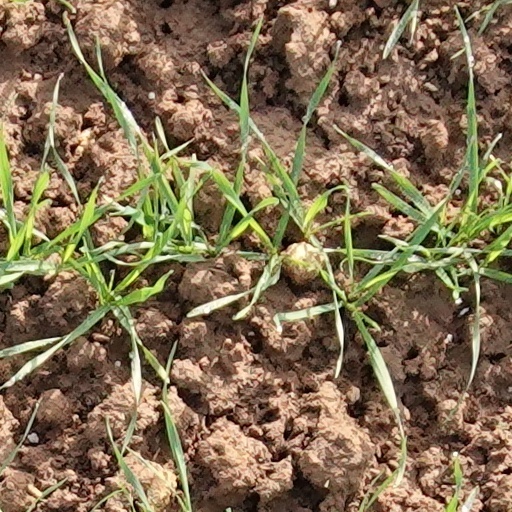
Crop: wheat